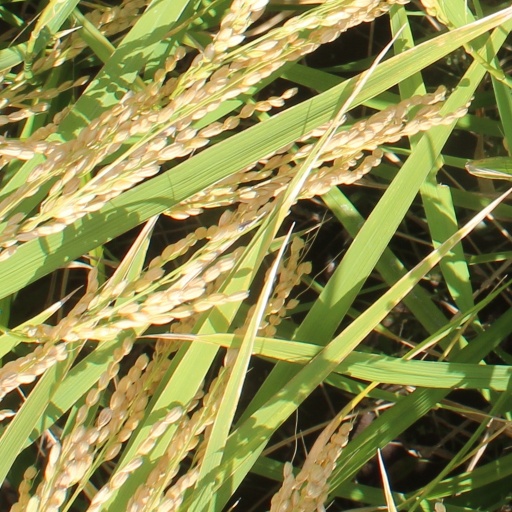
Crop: rice